USS Hornet (CV-8)

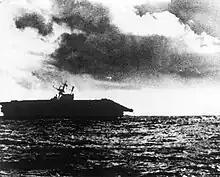
"Hornet", sinking and abandoned

American warships attempted to scuttle the stricken carrier, which absorbed nine torpedoes, many of which failed to explode, and more than 400 rounds from the destroyers and . The destroyers steamed away when a Japanese surface force entered the area. The Japanese destroyers and finally finished off "Hornet" with 4 Long Lance torpedoes. At 01:35 on 27 October, "Hornet" finally capsized to starboard and sank, stern first, with the loss of 140 of her 2,200 sailors. 21 aircraft went down with the ship.